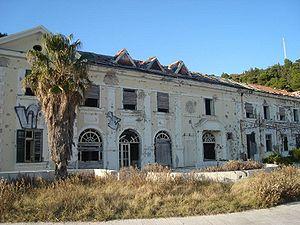
Le siège de Dubrovnik est le nom de la bataille qui eut lieu pendant la guerre en Croatie, dans la ville de Dubrovnik et ses environs. Cette région fut attaquée par l’armée populaire yougoslave et des forces paramilitaires constituées de volontaires Serbes et Monténégrins.